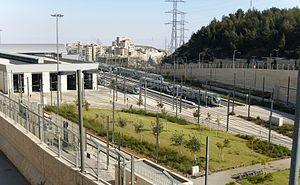
Le tramway de Jérusalem est un tramway dont les caractéristiques sont celles d'un métro léger, qui dessert la ville de Jérusalem et une partie de la Cisjordanie. Il transporte, selon Geo magazine, 130 000 voyageurs par jour.